Peter Stuyvesant

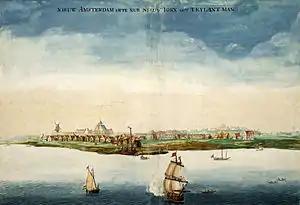
New Amsterdam in 1664, the year it was taken over by the British

In an effort to remedy the neglect on the town, previously under Kieft's administration, Stuyvesant took measures to improve the appearance and safety of the town, with numerous regulations to achieve this end that were routinely issued by his office. Building codes were established for houses and other structures, including fences in an effort to control the widespread problem of wandering livestock about the town. As the housing and other structures in New Amsterdam were built almost entirely from wood and stood very close together the possibility of a spreading fire was very great. As governor, Stuyvensant forbid the construction of wooden chimneys, and imposed a tax of a beaver skin, or its trade equivalent, on every householder to finance the cost of two hundred and fifty leather fire buckets and hooks and ladders, which he had sent from Holland. He also established a system of fire wardens and a volunteer fire watch that patrolled the streets to keep an eye on any fire, or potential fire, from nine o'clock in the evening until the morning drum-beat. As such Stuyvesant became the organizer and head of the first volunteer firemen in America